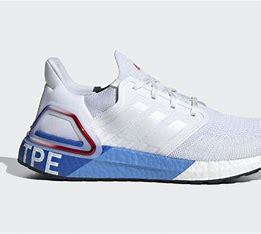
Brand: Adidas
Model: Ultra Boost 20